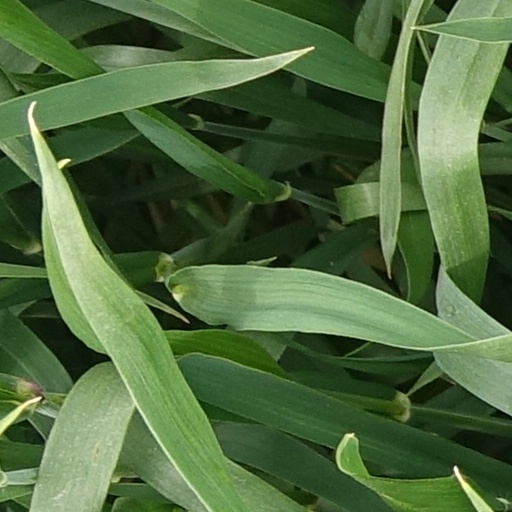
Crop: wheat